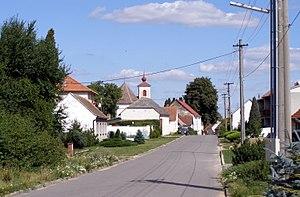
Radkovice u Hrotovic est une commune du district de Třebíč, dans la région de Vysočina, en République tchèque. Sa population s'élevait à 326 habitants en 2019.